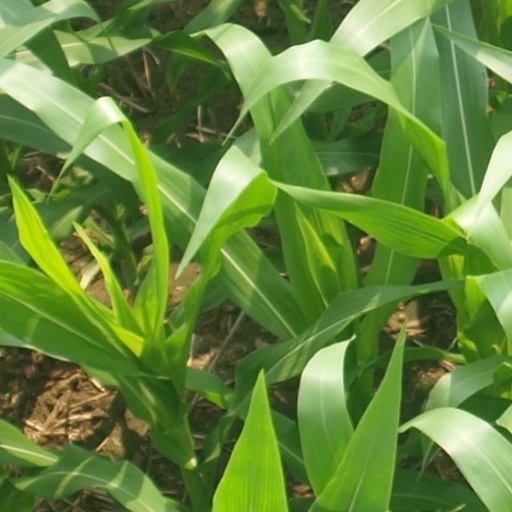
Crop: maize; corn